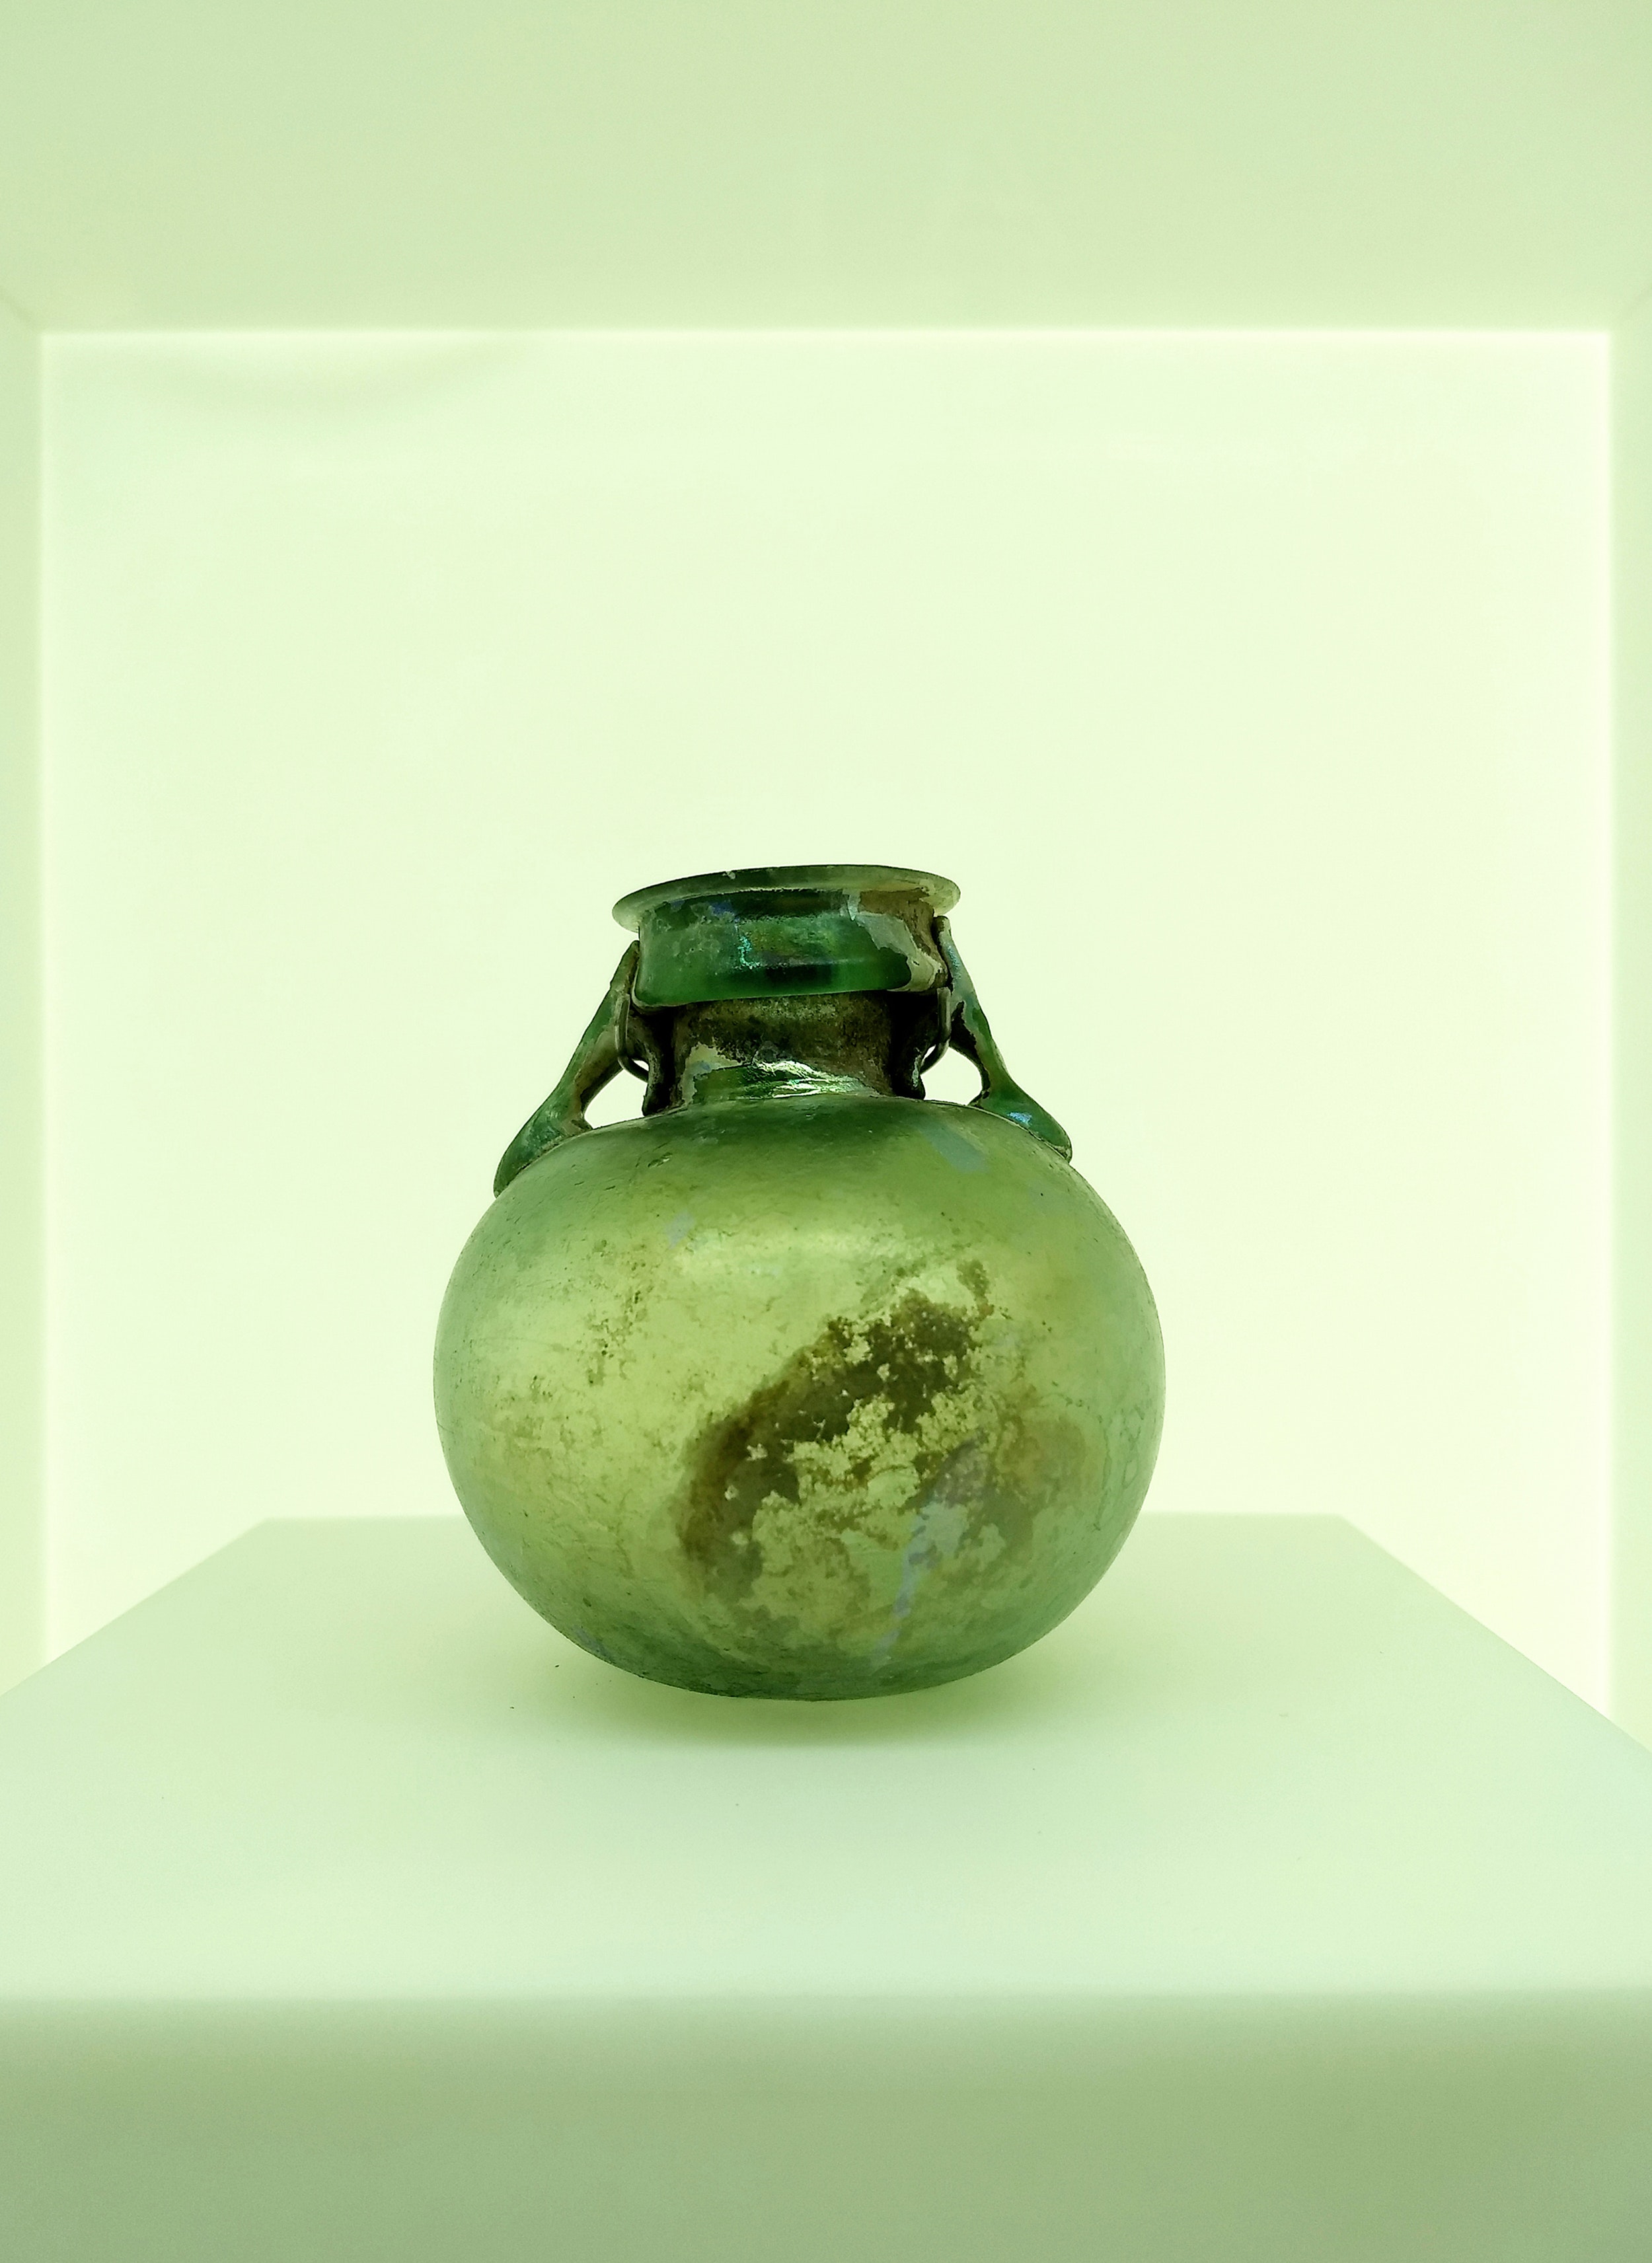
green, jade, vase, urn, artifact, still life photography, fashion accessory, ceramic, glass, turquoise, still life, pottery